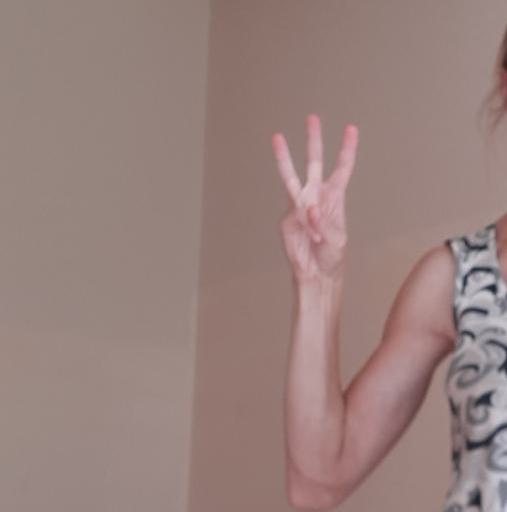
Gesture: three